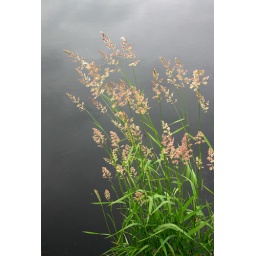
Some wild grass growing along a pond edge, taken against the water surface.